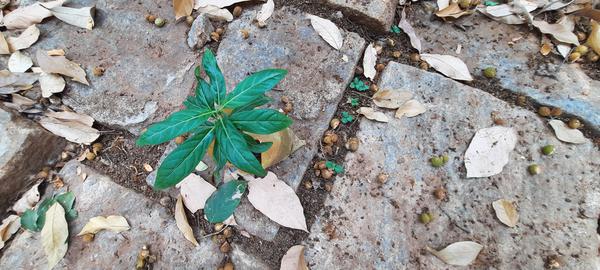
Plant: Henna